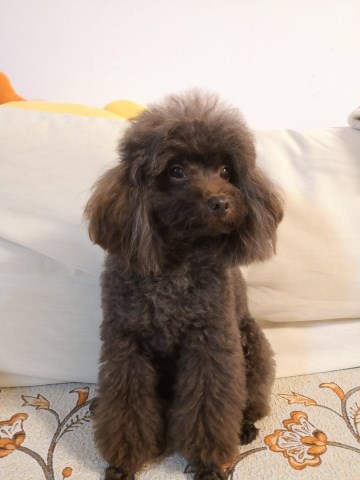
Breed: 7449-n000128-teddy